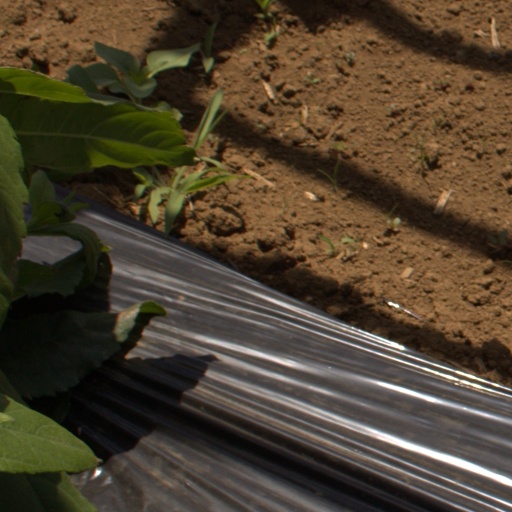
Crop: Jerusalem artichoke